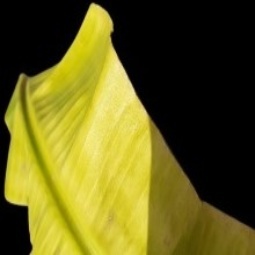
Label: Sulphur